Tarczyński and Stępniewki TS-1/34 Promyk

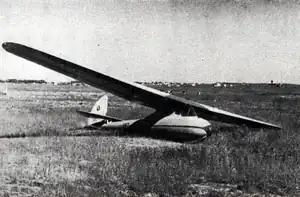

The Tarczyński and Stępniewki TS-1/34 Promyk was a Polish short span, high performance sailplane from the mid-1930s and was the first Polish sailplane equipped with flaps. Its construction was delayed by a financial crisis and its development terminated by World War II.